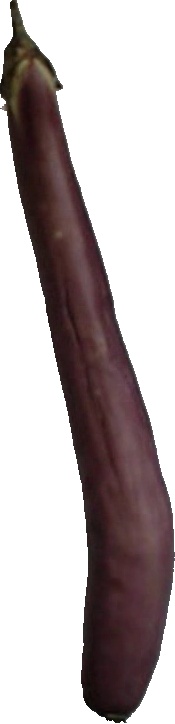
Label: eggplant_long_1